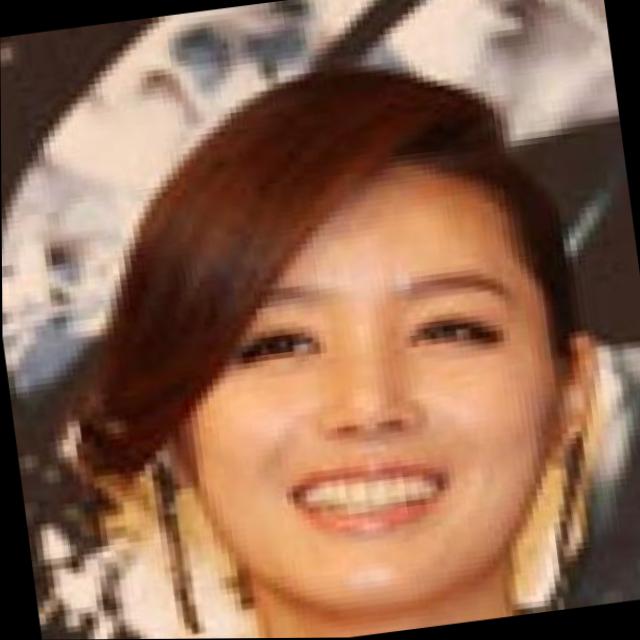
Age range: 21-44